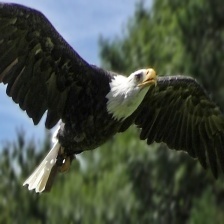
Species: BALD EAGLE
Scientific name: HALIAEETUS LEUCOCEPHALUS